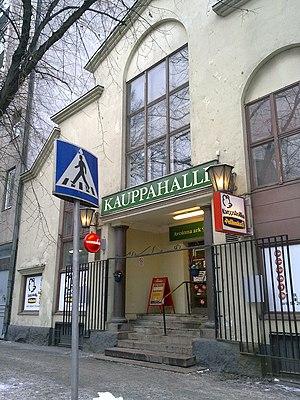
La Halle du marché de Pori est une halle située au centre de Pori en Finlande.